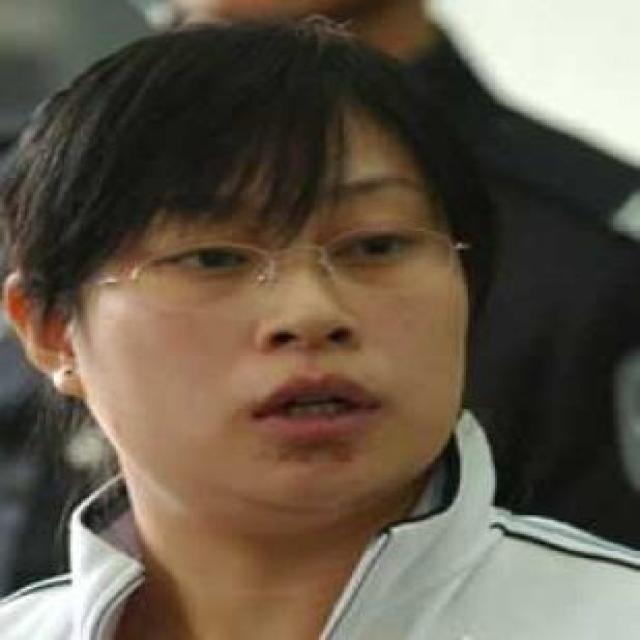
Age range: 21-44